Frans Hals Museum - Hal

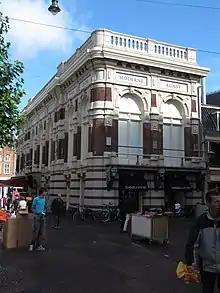
Verwey hall from the Grote Houtstraat looking north. The street level is in use by shops and a restaurant, and the upper levels are accessible from the entrance near the Vleeshal. Along the top of the facade are the words "Modern Art" and the more famous names in Haarlem Modern art as of 1992, when local artist Kees Verwey financed the renovation of the old hall to house his collection. Israëls, Kruyder, Sluyters, Van Looy, Andriessen, De Kat and Gestel.

The Verweyhal is a former society meeting hall next to the main entrance on the corner of the Grote Markt and the Grote Houtstraat, where the former main entrance to it is located. The Verweyhal was built in the 19th century as a home for the Haarlem gentlemen's society Trou moet Blycken.